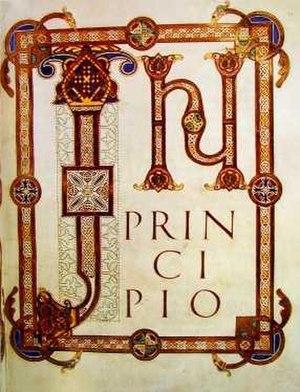
On appelle enluminure carolingienne l’enluminure produite entre la fin du VIIIᵉ siècle et la fin du IXᵉ siècle dans l'empire carolingien. Alors que l'enluminure mérovingienne, qui la précède, est purement monacale, la carolingienne est issue des cours des rois francs ainsi que des résidences des évêques puissants. Le point de départ est l'école de la cour de Charlemagne au palais d'Aix-la-Chapelle, à qui l'on attribue les manuscrits du groupe d'Ada, la sœur de Charlemagne. Simultanément, et sans doute au même endroit, apparaît l'école du Palais, dont les artistes sont sous influence byzantine. Les codex de cette école sont aussi, du fait de leur style d'écriture, nommés groupe de l'Évangéliaire du couronnement de Vienne. Leurs particularités stylistiques font que ces deux écoles d'enluminure sont en contradiction directe avec les formes d'expression de l’Antiquité ; elles partagent la caractéristique de donner une clarté aux illustrations, ce qui n'est pas le cas précédemment. Après la mort de Charlemagne, le centre de l'enluminure émigre vers Reims, Tours et Metz.
Art préroman ou plus souvent Architecture préromane sont des expressions employées pour désigner les œuvres construites durant la période qui s'étend entre la fin de l'art paléochrétien et les premiers arts romans vers l'an mille. La chute de l'Empire en Occident met fin à une certaine homogénéité architecturale, tandis que dans l'Empire romain d'Orient autour de Constantinople se développe l'art byzantin avec Justinien.
L'École franco-saxonne, appelée aussi parfois franco-insulaire désigne un style de l'enluminure carolingienne qui a cours dans les scriptoria des abbayes de l'actuel nord de la France du IXᵉ à la fin du Xᵉ siècle. Elle se caractérise par la combinaison du style carolingien avec des éléments de l'art de l'enluminure insulaire, irlandais ou anglo-saxon. Elle rayonne dans l'ensemble de l'empire carolingien grâce à la production de manuscrits de luxes destinés à l'aristocratie franque et à des monastères dans toute l'Europe. Ce style se prolonge longtemps dans cette région jusqu'à l'époque romane.
La Seconde Bible de Charles le Chauve est un manuscrit biblique enluminé du IXᵉ siècle de la Bible. Elle ne contient aucune miniature mais des ornements et notamment des lettrines.